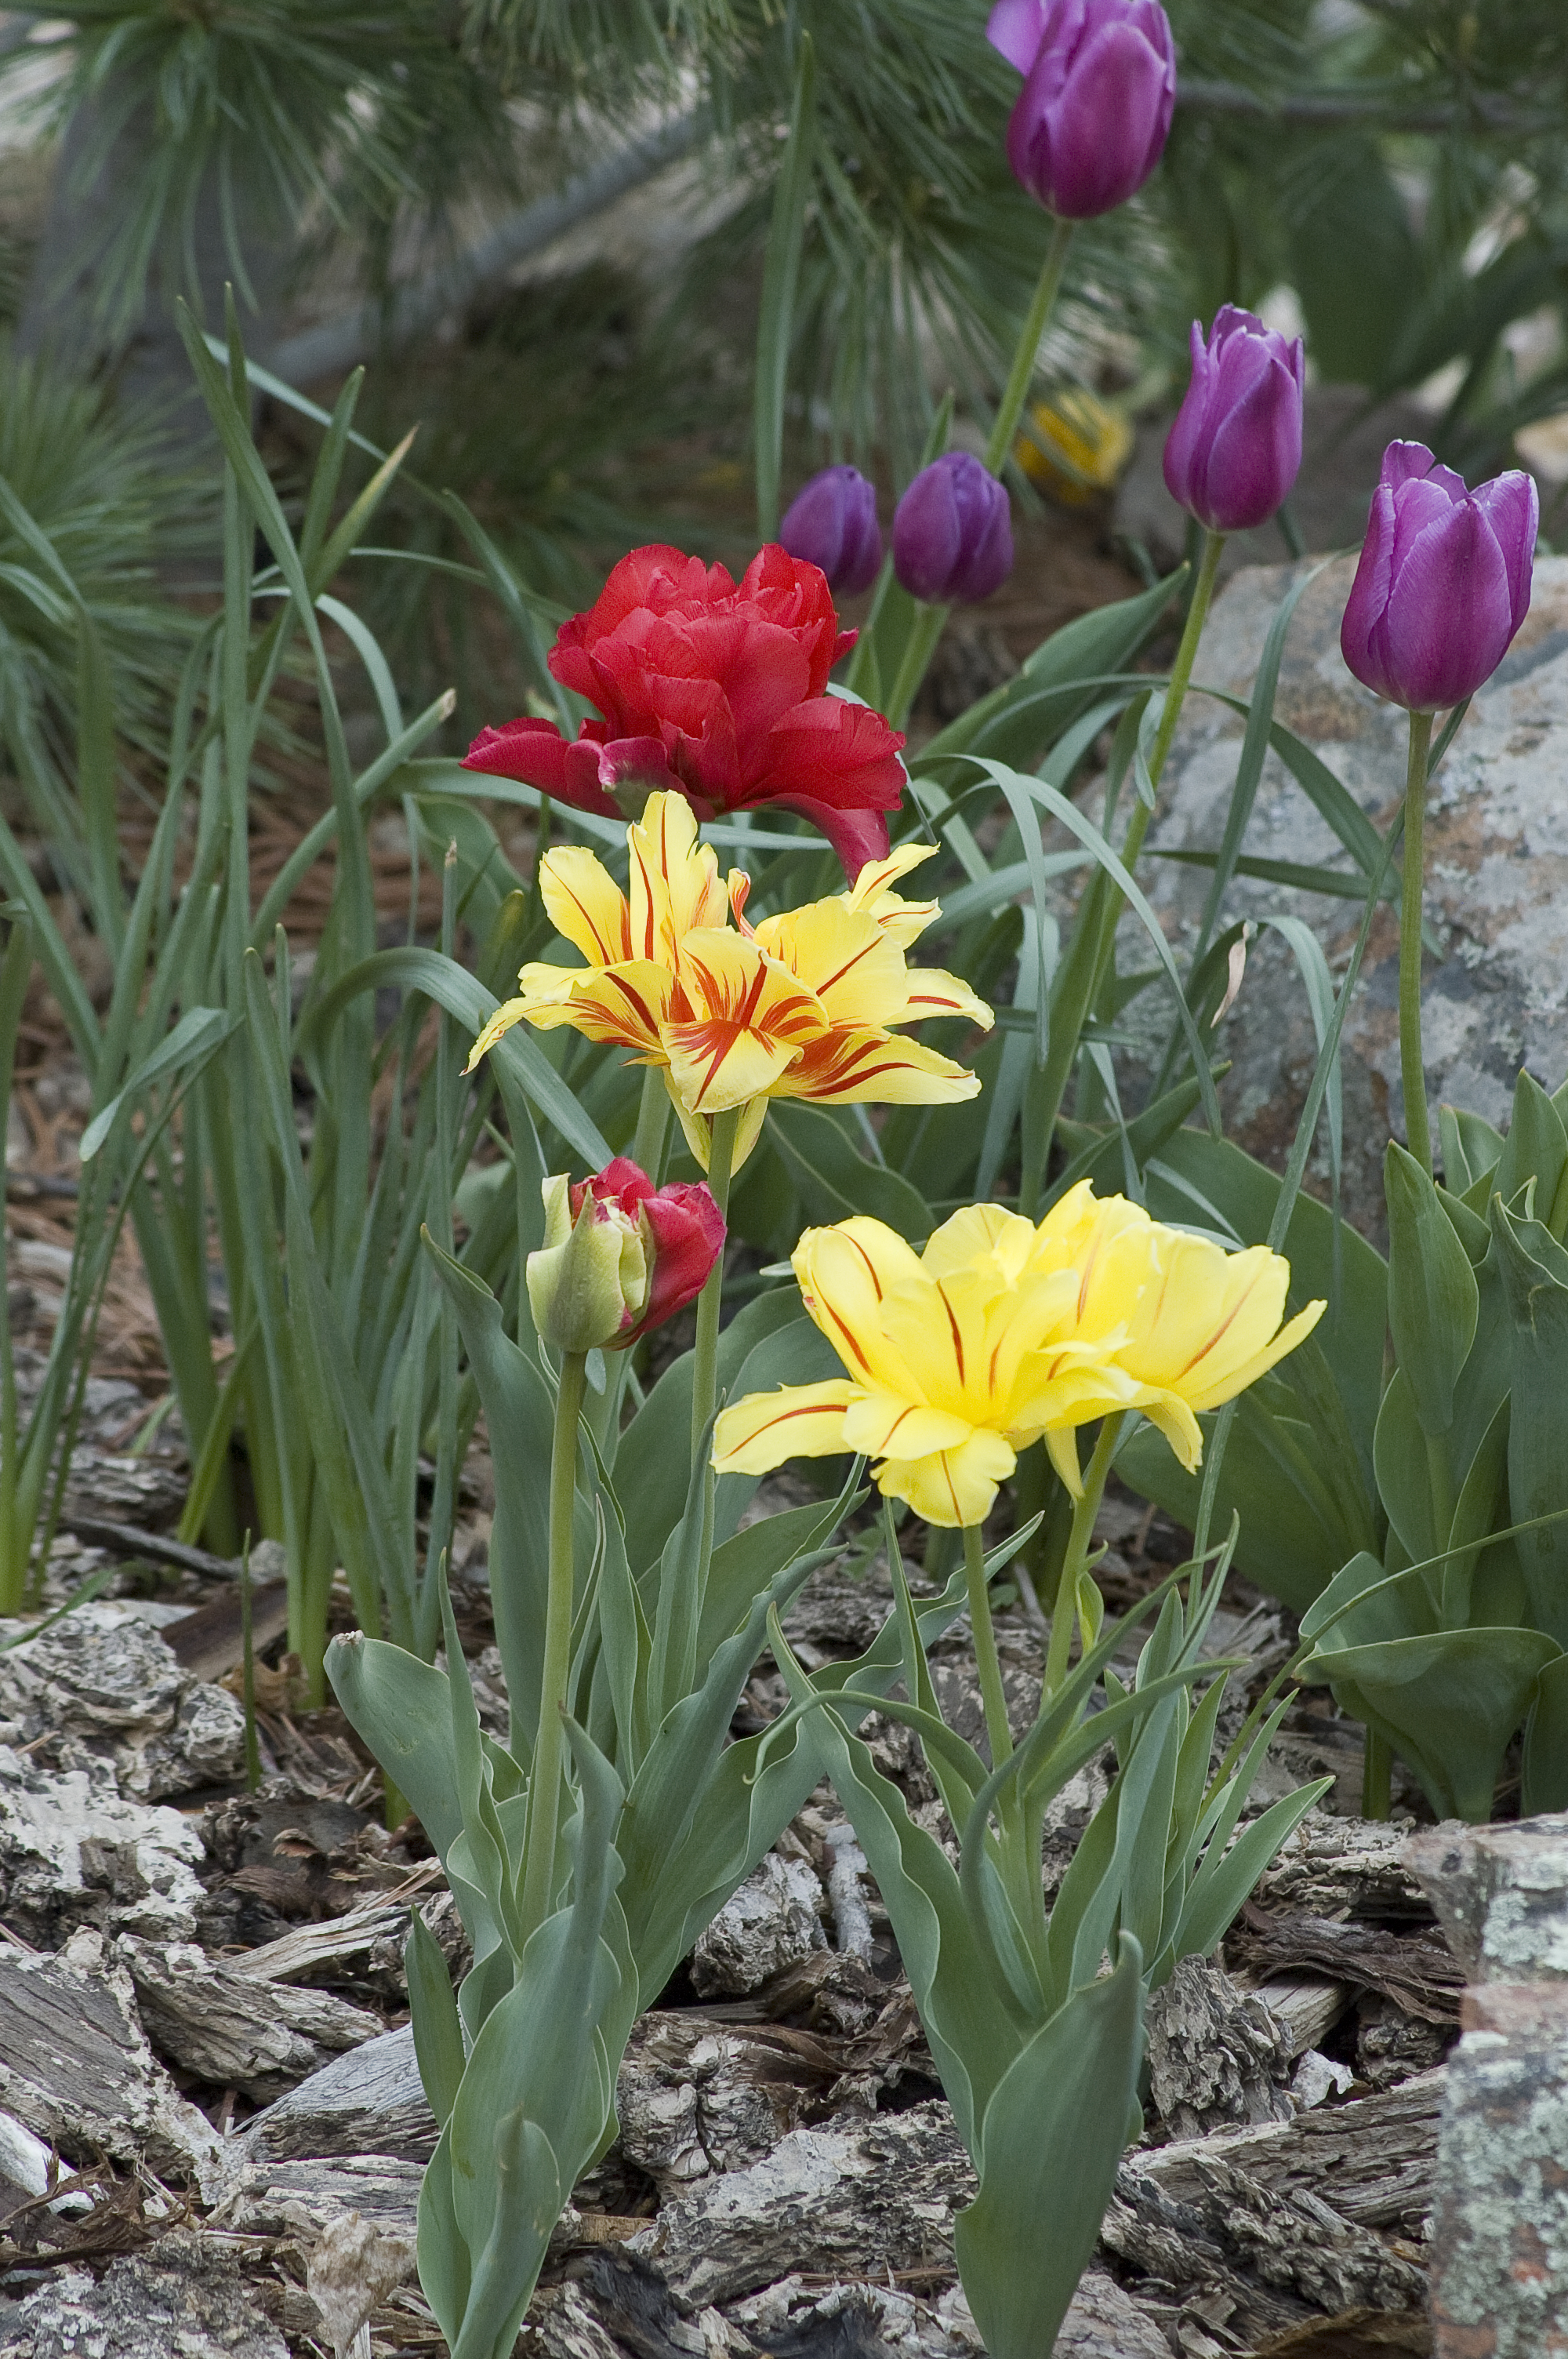
garden, tulips, nature, summer, spring, purple tulips, yellow tulips, red tulips, flower, plant, petal, terrestrial plant, vegetation, grass, crown imperial, flowering plant, landscape, annual plant, floristry, plantation, groundcover, wildflower, landscaping, gardening, tree, plant stem, flower arranging, perennial plant, palm tree, vascular plant, shrub, lily family, floral design, magenta, herbaceous plant, natural landscape